Staffordshire dog figurine

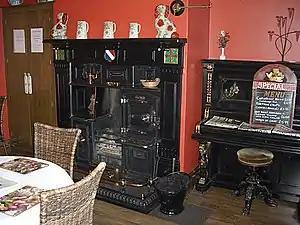
Dog figurines on the mantelpiece

The spaniels were seated in pairs, decorated with a gold chain and locket, and with a creamy white base coat. The Staffordshire spaniel was the quintessential Victorian bourgeois status-symbol ornament: no mantelpiece was complete without a pair of spaniels standing guard. Staffordshire dogs were also placed on the window sill. Staffordshire dogs are nowadays collectors’ items. Since the 1720s, spaniels had been produced by pottery factories in Staffordshire. The quality of the modeling and painting of the Staffordshire dogs may differ. As the popularity of the figurines increased towards the end of the 19th century, the quality began to decline. Thousands were manufactured but originals in good condition and in their correct pairs are now uncommon. The figures continued to be made until the 1920s and early models are of the better quality. However, reproductions were still being manufactured in 2009.